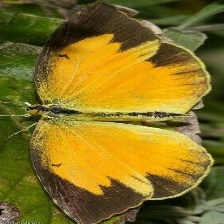
Species: SLEEPY ORANGE
Butterfly family (ImageNet category): sulphur_butterfly